Banking Commission of the West African Monetary Union

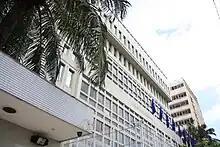
Former building of the CB-UMOA general secretariat in Abidjan, later repurposed as representation of the European Union

The Banking Commission of the West African Monetary Union (CB-UMOA) is a supranational bank supervisor established in 1990 and based in Abidjan, Ivory Coast. It is institutionally part of the Central Bank of West African States (French acronym BCEAO) and is the single banking supervisor for the eight countries of the West African Monetary Union (UMOA), namely Benin, Burkina Faso, Guinea Bissau, Ivory Coast, Mali, Niger, Senegal, and Togo.